America's Got Talent

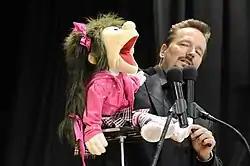
Terry Fator, season two winner

Following the success of the previous season, NBC commissioned the program for additional episodes, but originally intended for the new season to be aired as part of its 2007 winter schedule. However, the network decided against this due to the program potentially being placed in direct competition for viewers with "American Idol", and kept "America's Got Talent" within its 2007 summer schedule. The second season aired between June 5 and August 21, 2007. Prior to filming taking place, Philbin left the program and was replaced as host by Jerry Springer. Norwood dropped out, due to a legal situation, and was replaced by Sharon Osbourne. Auditions for this season involved venues within the same cities as had been previously used, but with the inclusion of Dallas as part of its competition schedule.